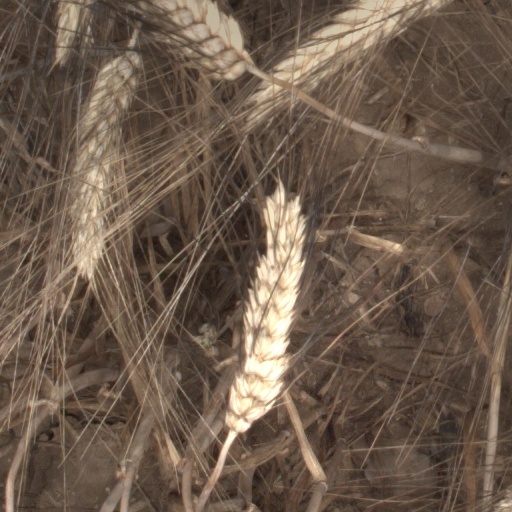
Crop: wheat